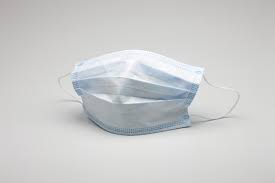
Waste category: trash